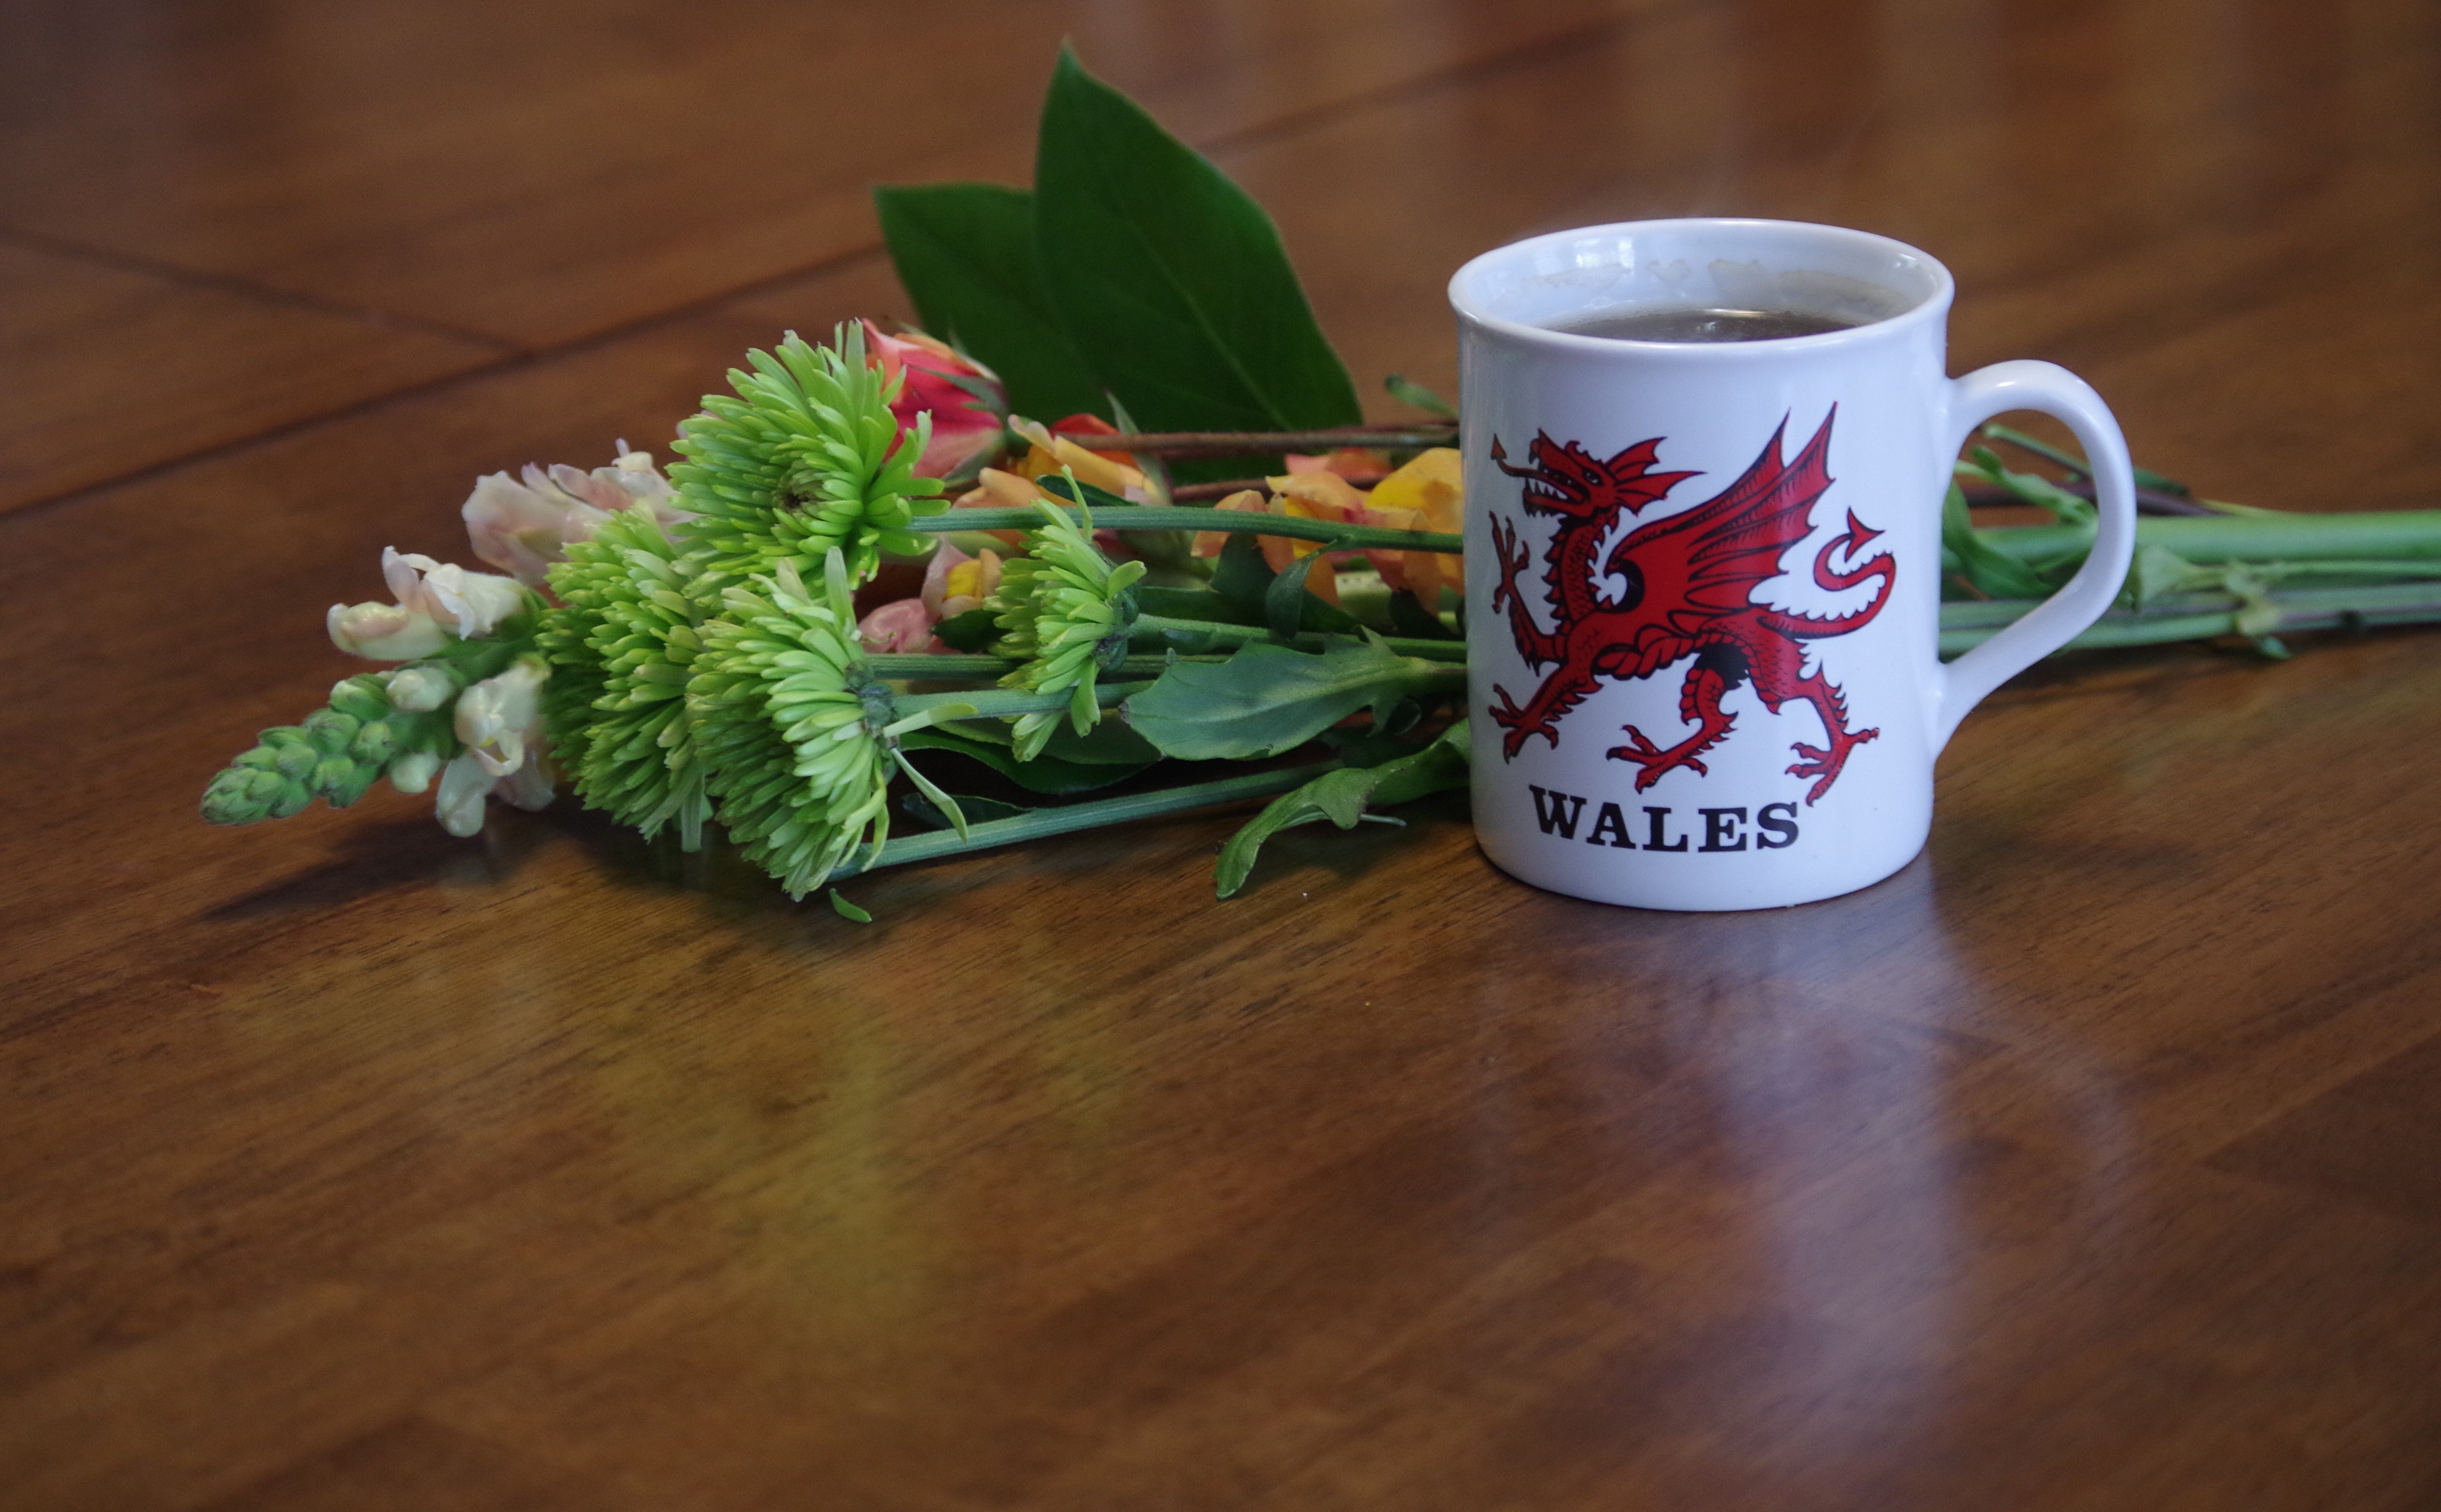
tea, flower, meal, green, herb, produce, drink